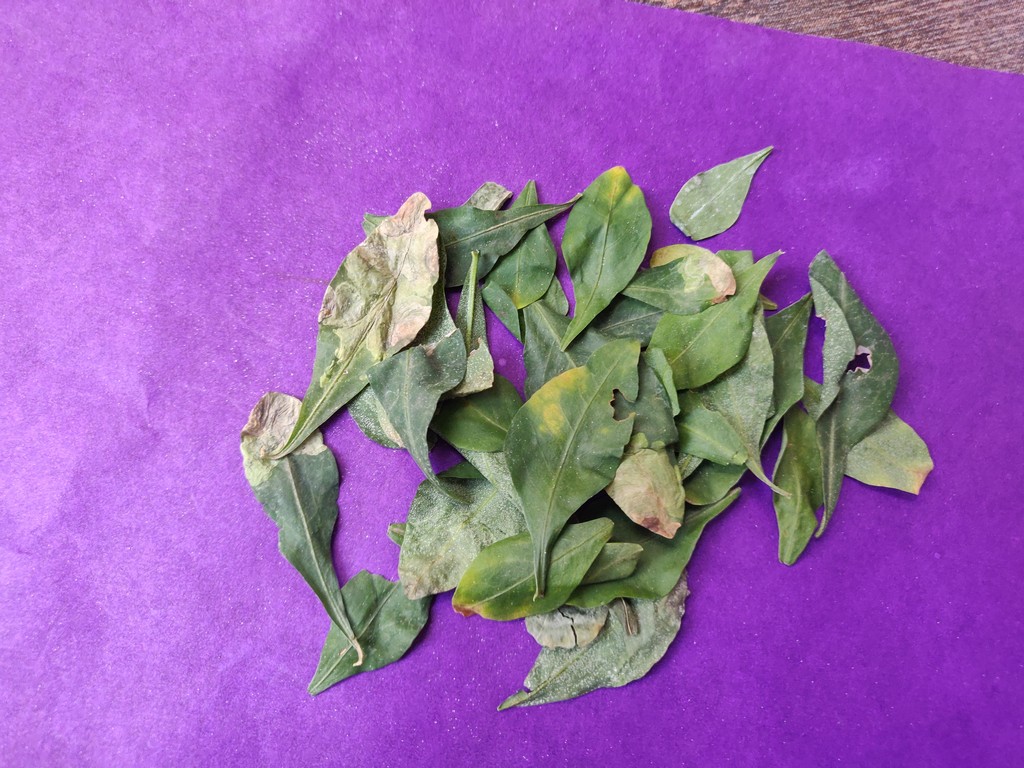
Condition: Unhealthy
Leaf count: multiple
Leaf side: unknown